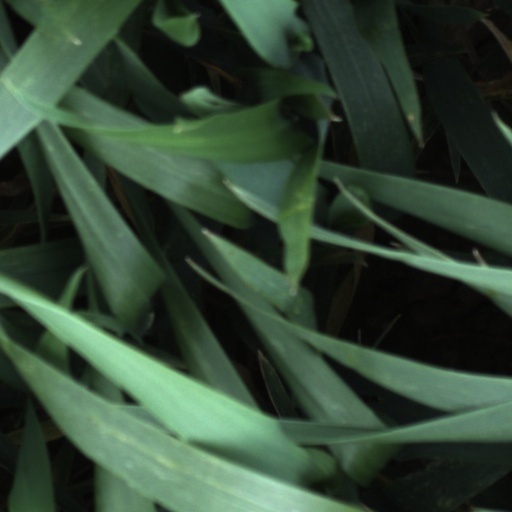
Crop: wheat